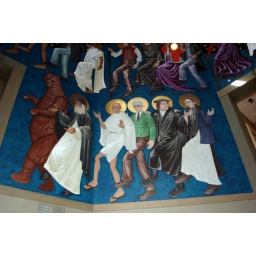
painting from the wall of St. Gregory's church in San Francisco showing a dance.